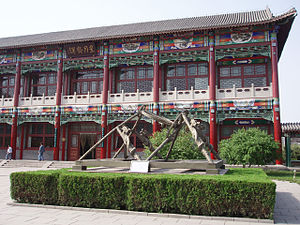
Xingtai
Guo Shijing-museet i Xingtai – Guo Shijing var en berømt matematiker født i Xingtai, og virkede under Yuan-dynastiet.
Xingtai er en by på præfekturniveau beliggende centralt i provinsen Hebei i Kina. Befolkningen i præfekturet anslås til 512.000 mennesker, og det har et areal på 12.486 km².